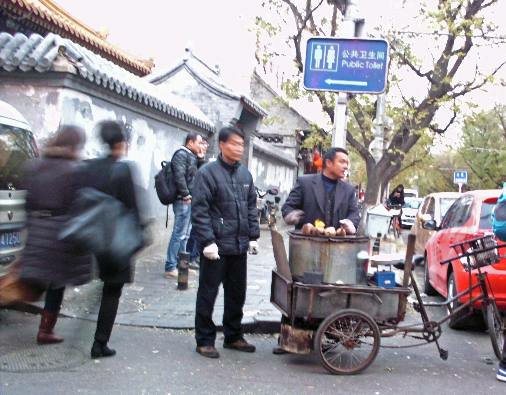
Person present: Yes